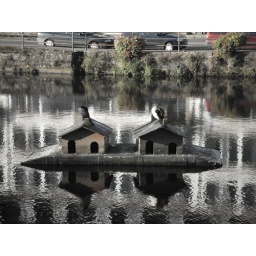
The Duck house within the river